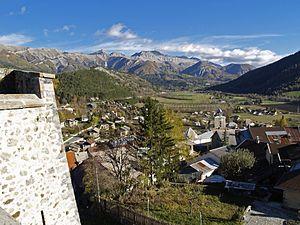
La Blanche est une rivière torrentielle du sud-est des Alpes-de-Haute-Provence et des Hautes-Alpes, dans la région Provence-Alpes-Côte d'Azur. C'est un sous-affluent du Rhône par la Durance.
Seyne est une commune française, située dans le département des Alpes-de-Haute-Provence en région Provence-Alpes-Côte d'Azur.